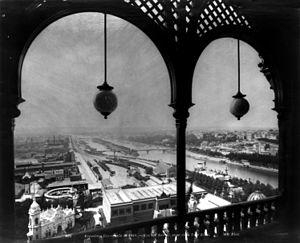
660. Exposition Universelle de 1889. -- Vue sur Auteuil, prise de la Tour Eiffel. ND. Phot. - Vue partielle du Champ-de-Mars avec, au premier plan le Pavillon du Vénézuéla (à gauche) et le Pavillon du Mexique (à droite), au second plan de gauche à droite le Pavillon des Enfants, le Pavillon de la Mer et le Bâtiment de la Douane, au-delà de l'Avenue de Suffren Gare du Champ-de-Mars. A droite la Seine au niveau de l'Île aux Cygnes avec l'ancienne Passerelle de Passy, ultérieurement remplacée par le Pont Bir-Hakeim.
L’île aux Cygnes, anciennement digue de Grenelle, est une île artificielle située sur la Seine, à Paris, entre les 16ᵉ et 15ᵉ arrondissements, et administrativement rattachée à ce dernier.
Le pont de Bir-Hakeim, anciennement pont de Passy, est un pont parisien franchissant la Seine entre le 15ᵉ et le 16ᵉ arrondissement, dont la première version date de 1878. Il a été inscrit au titre des monuments historiques, par arrêté du 10 juillet 1986.
La gare du Champ de Mars - Tour Eiffel est une gare ferroviaire française de la ligne des Invalides à Versailles-Rive-Gauche située à la limite du quartier du Gros-Caillou du 7ᵉ arrondissement et du quartier de Grenelle du 15ᵉ arrondissement de Paris. Entre février 1867 et les années 1930, plusieurs gares, ouvertes par la Compagnie des chemins de fer de l'Ouest, se succèdent sur le site. La gare actuelle est ouverte en 1979 par la Société nationale des chemins de fer français. Elle est desservie par les trains de la ligne C du RER.